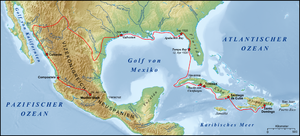
L’expédition Narváez est une expédition espagnole menée par Pánfilo de Narváez entre 1527 et 1528 pour coloniser la Floride espagnole.
Globe Doré. Il tient compte de la route de Magellan mais relie l’Amérique au continent asiatique.
La lèpre régresse en Europe après 1536.
La Relación que dio Alvar Núñez Cabeza de Vaca de lo acaescido en las Indias en la armada donde iba por Gobernador Pánfilo de Narvaez, plus tard appelée Naufragios est le récit des sept années d'errance autour du golfe du Mexique qu'Álvar Núñez Cabeza de Vaca écrivit au roi Charles Quint à son retour en Espagne en 1537 et publia en 1542.
Cet article présente la liste des épisodes de la série télévisée d'animation française Il était une fois... les Explorateurs avec leurs résumés.
Álvar Núñez Cabeza de Vaca était un explorateur espagnol du continent américain.
Cette page concerne l'année 1528 du calendrier julien.